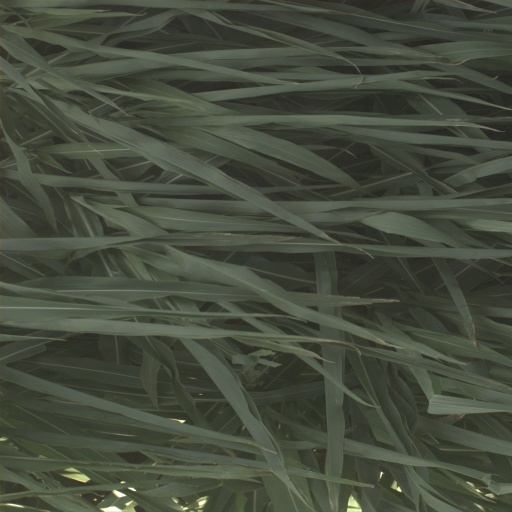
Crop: sorghum